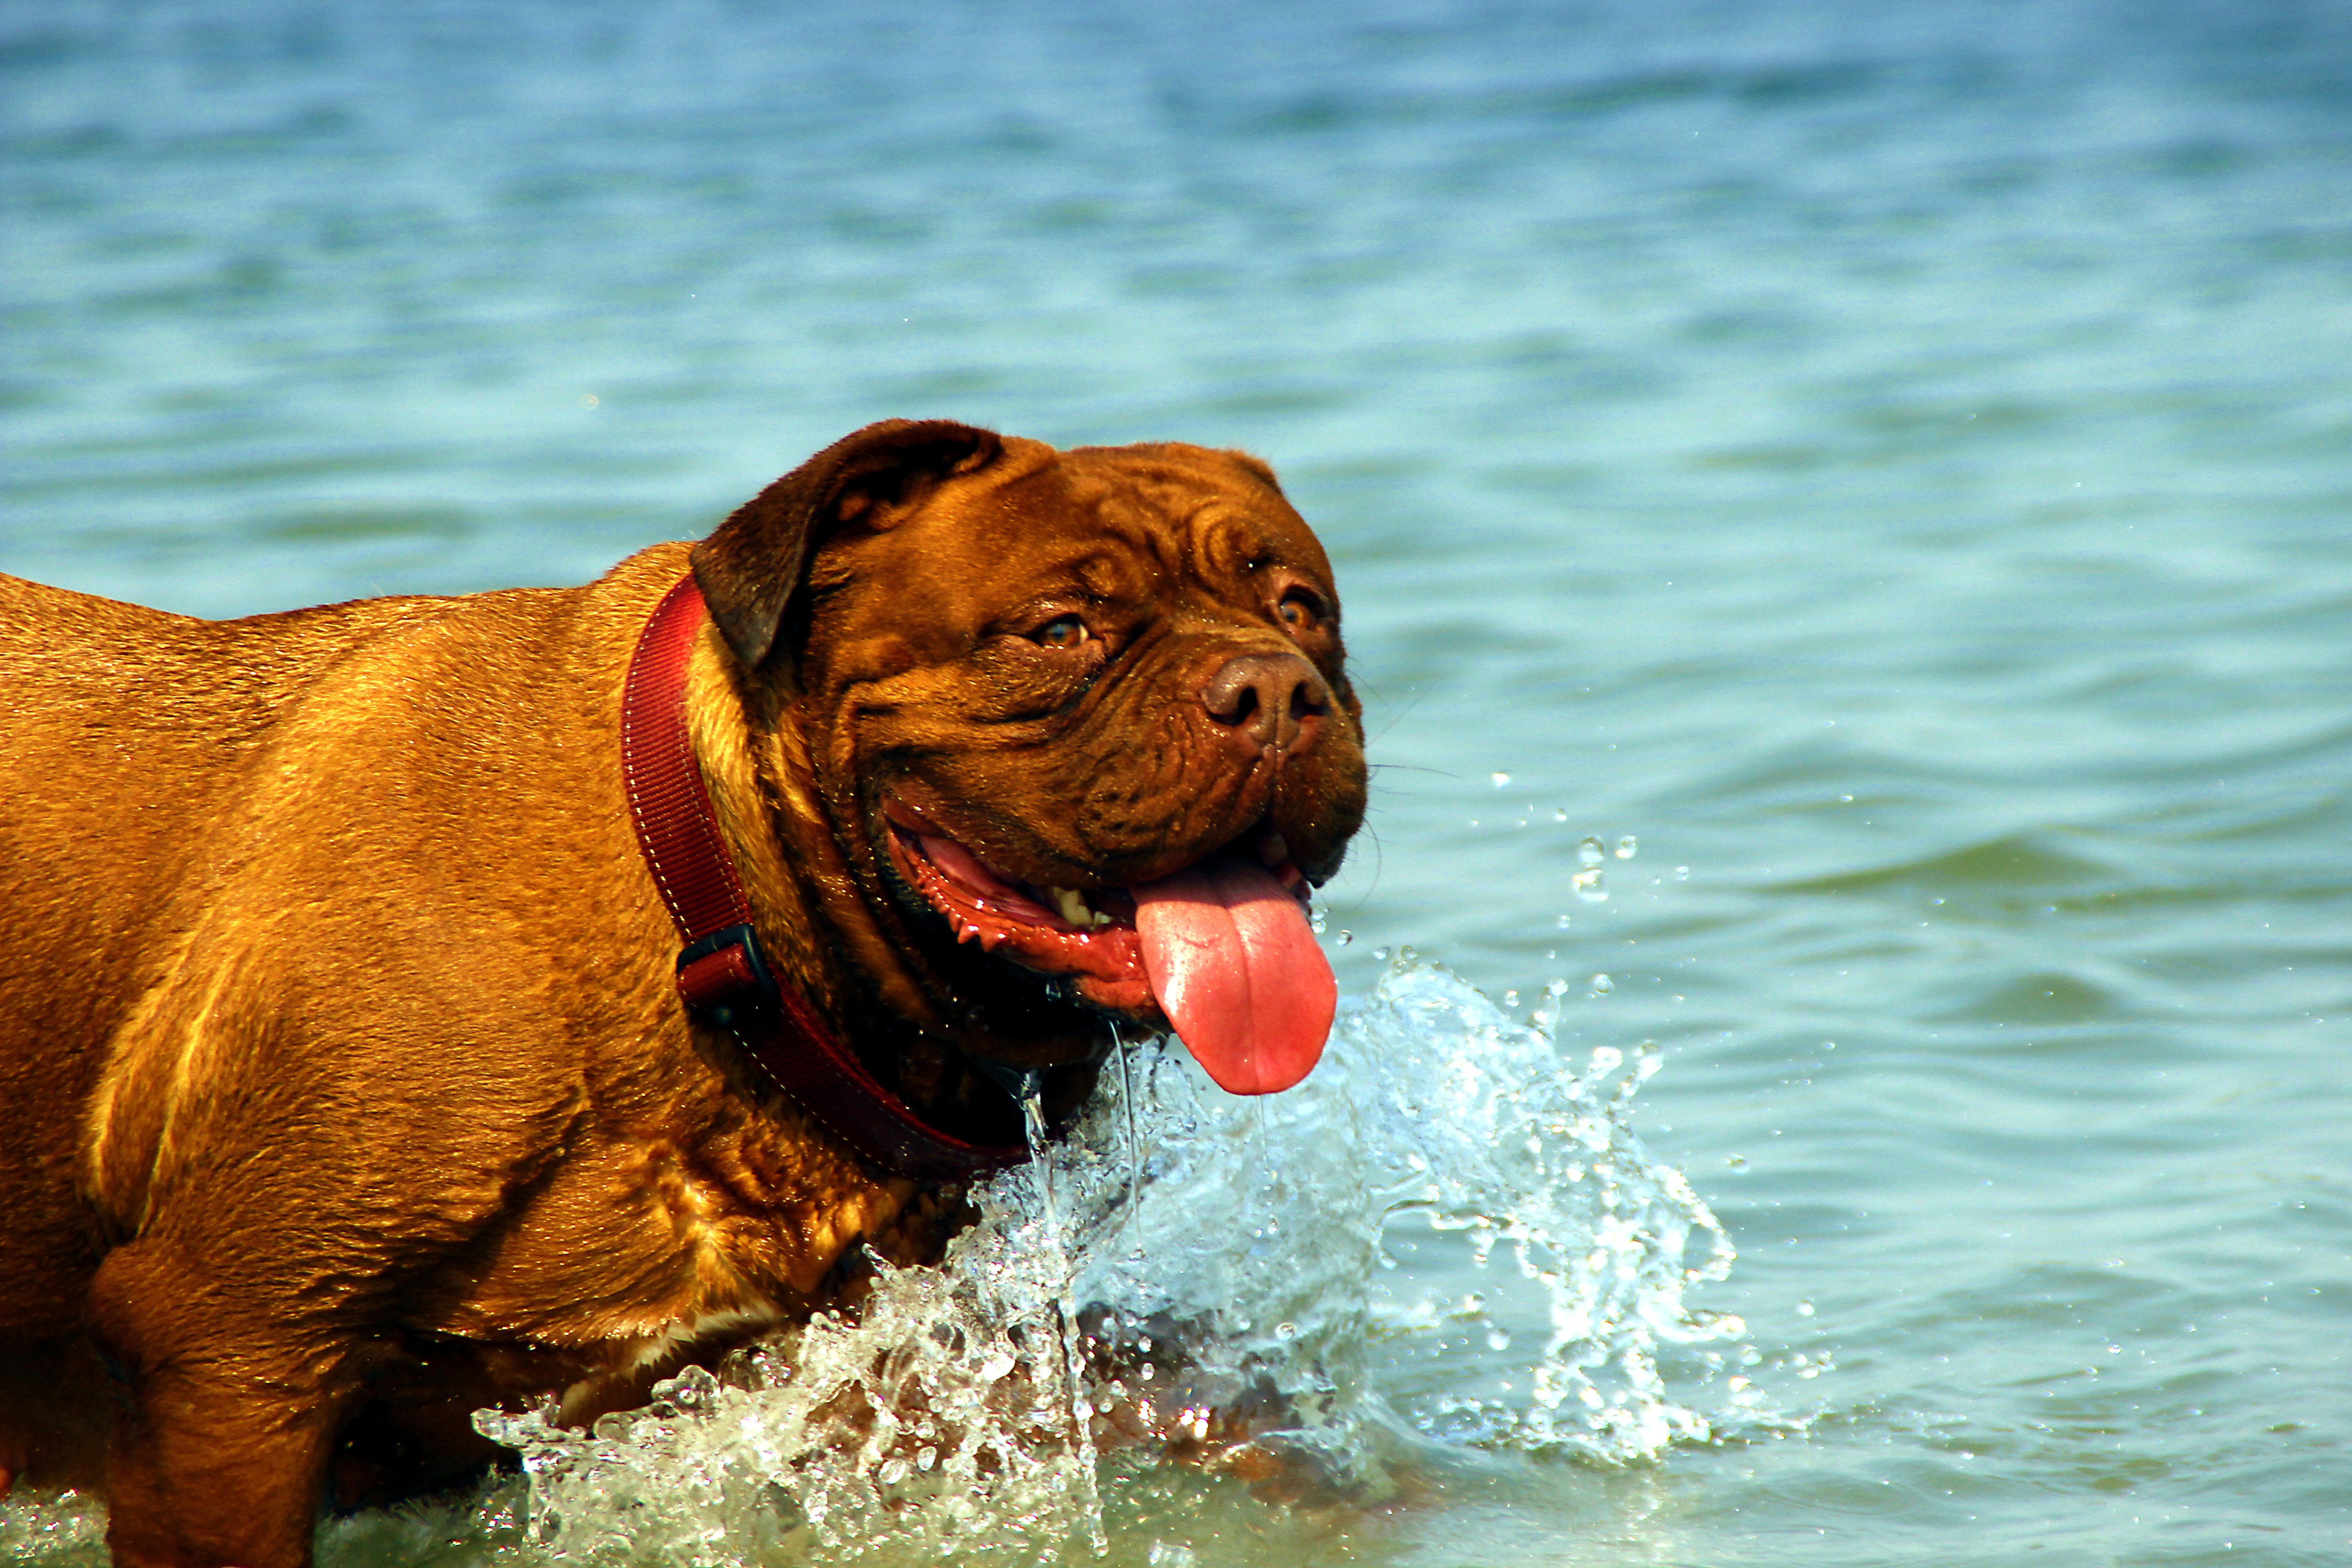
water, nature, play, lake, wet, puppy, dog, animal, cute, river, summer, swim, pet, young, mammal, playful, de, fun, french, happy, vertebrate, labrador retriever, bordeaux, bathing, muddy, guard dog, mastiff, dogue, zertovne, dogue de bordeaux, my friend, dog like mammal, the activities of the